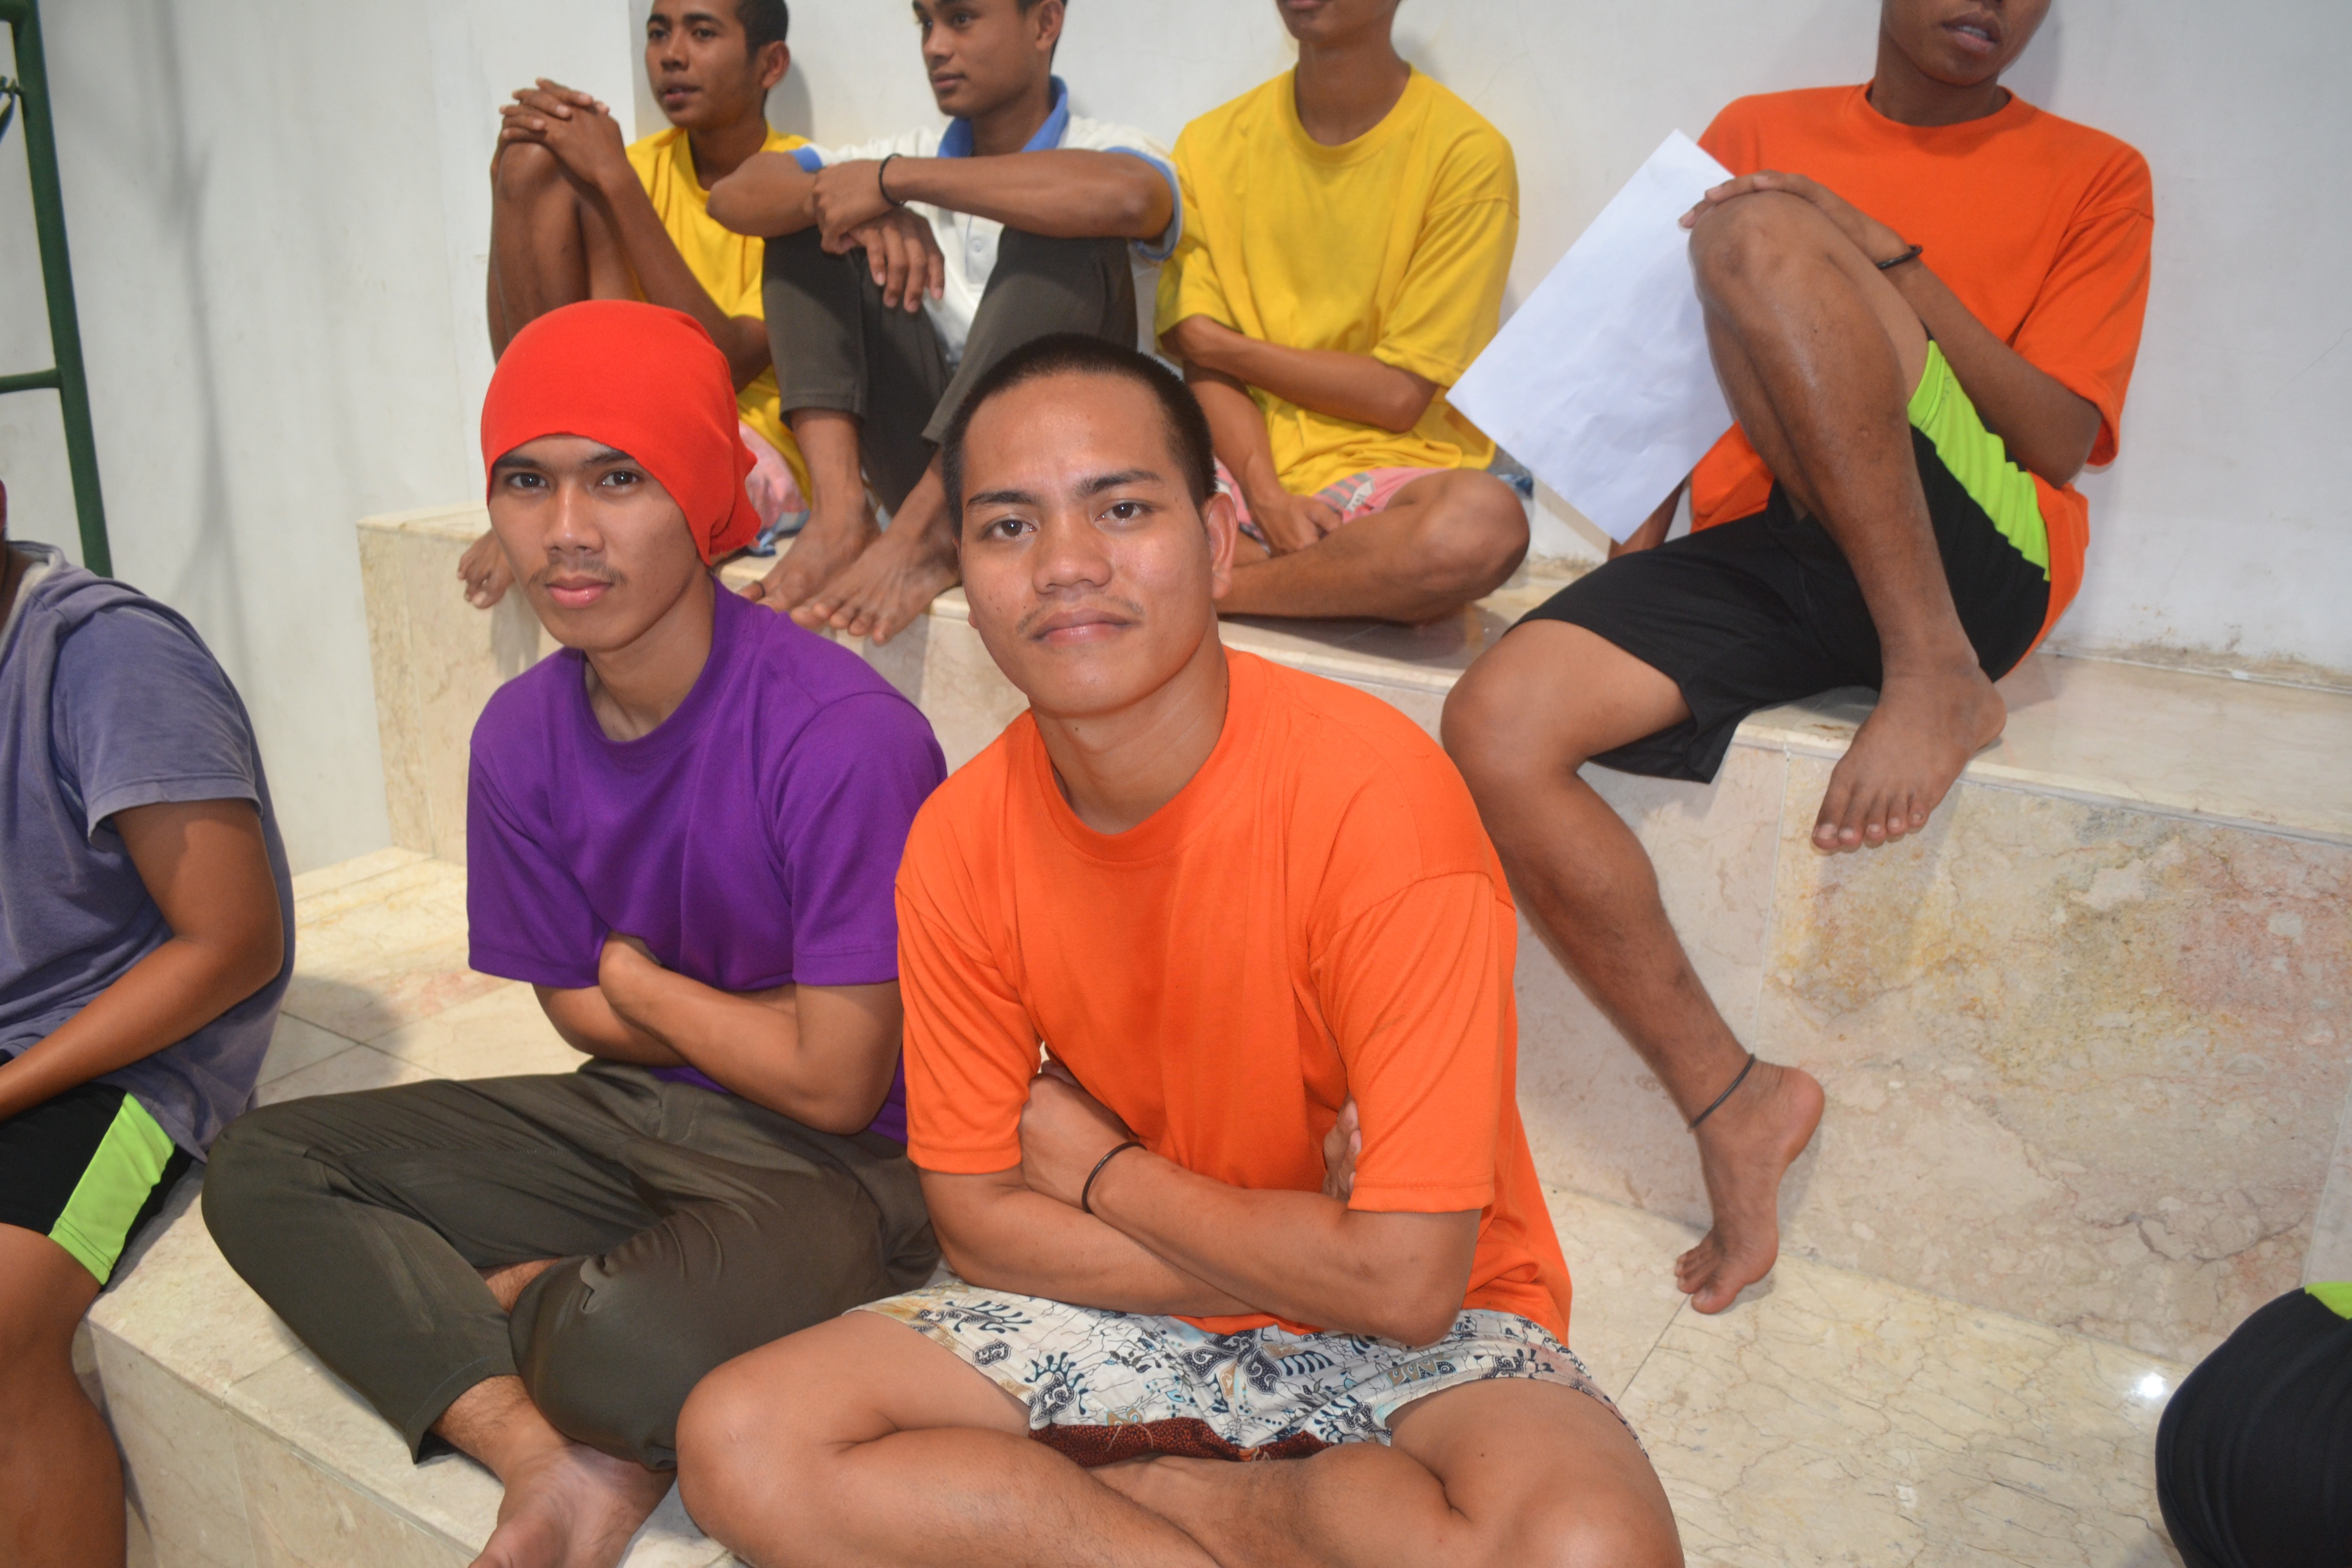
youth, community, physical fitness